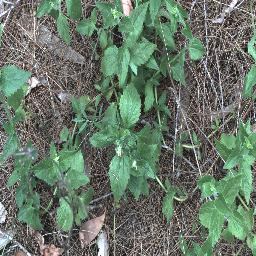
Label: siam_weed